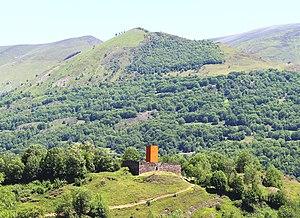
Château de Génos (Hautes-Pyrénées)
Cet article présente les châteaux, maisons fortes, mottes castrales, situés dans le département français des Hautes-Pyrénées..
Génos est une commune française située dans le département des Hautes-Pyrénées, en région Occitanie.